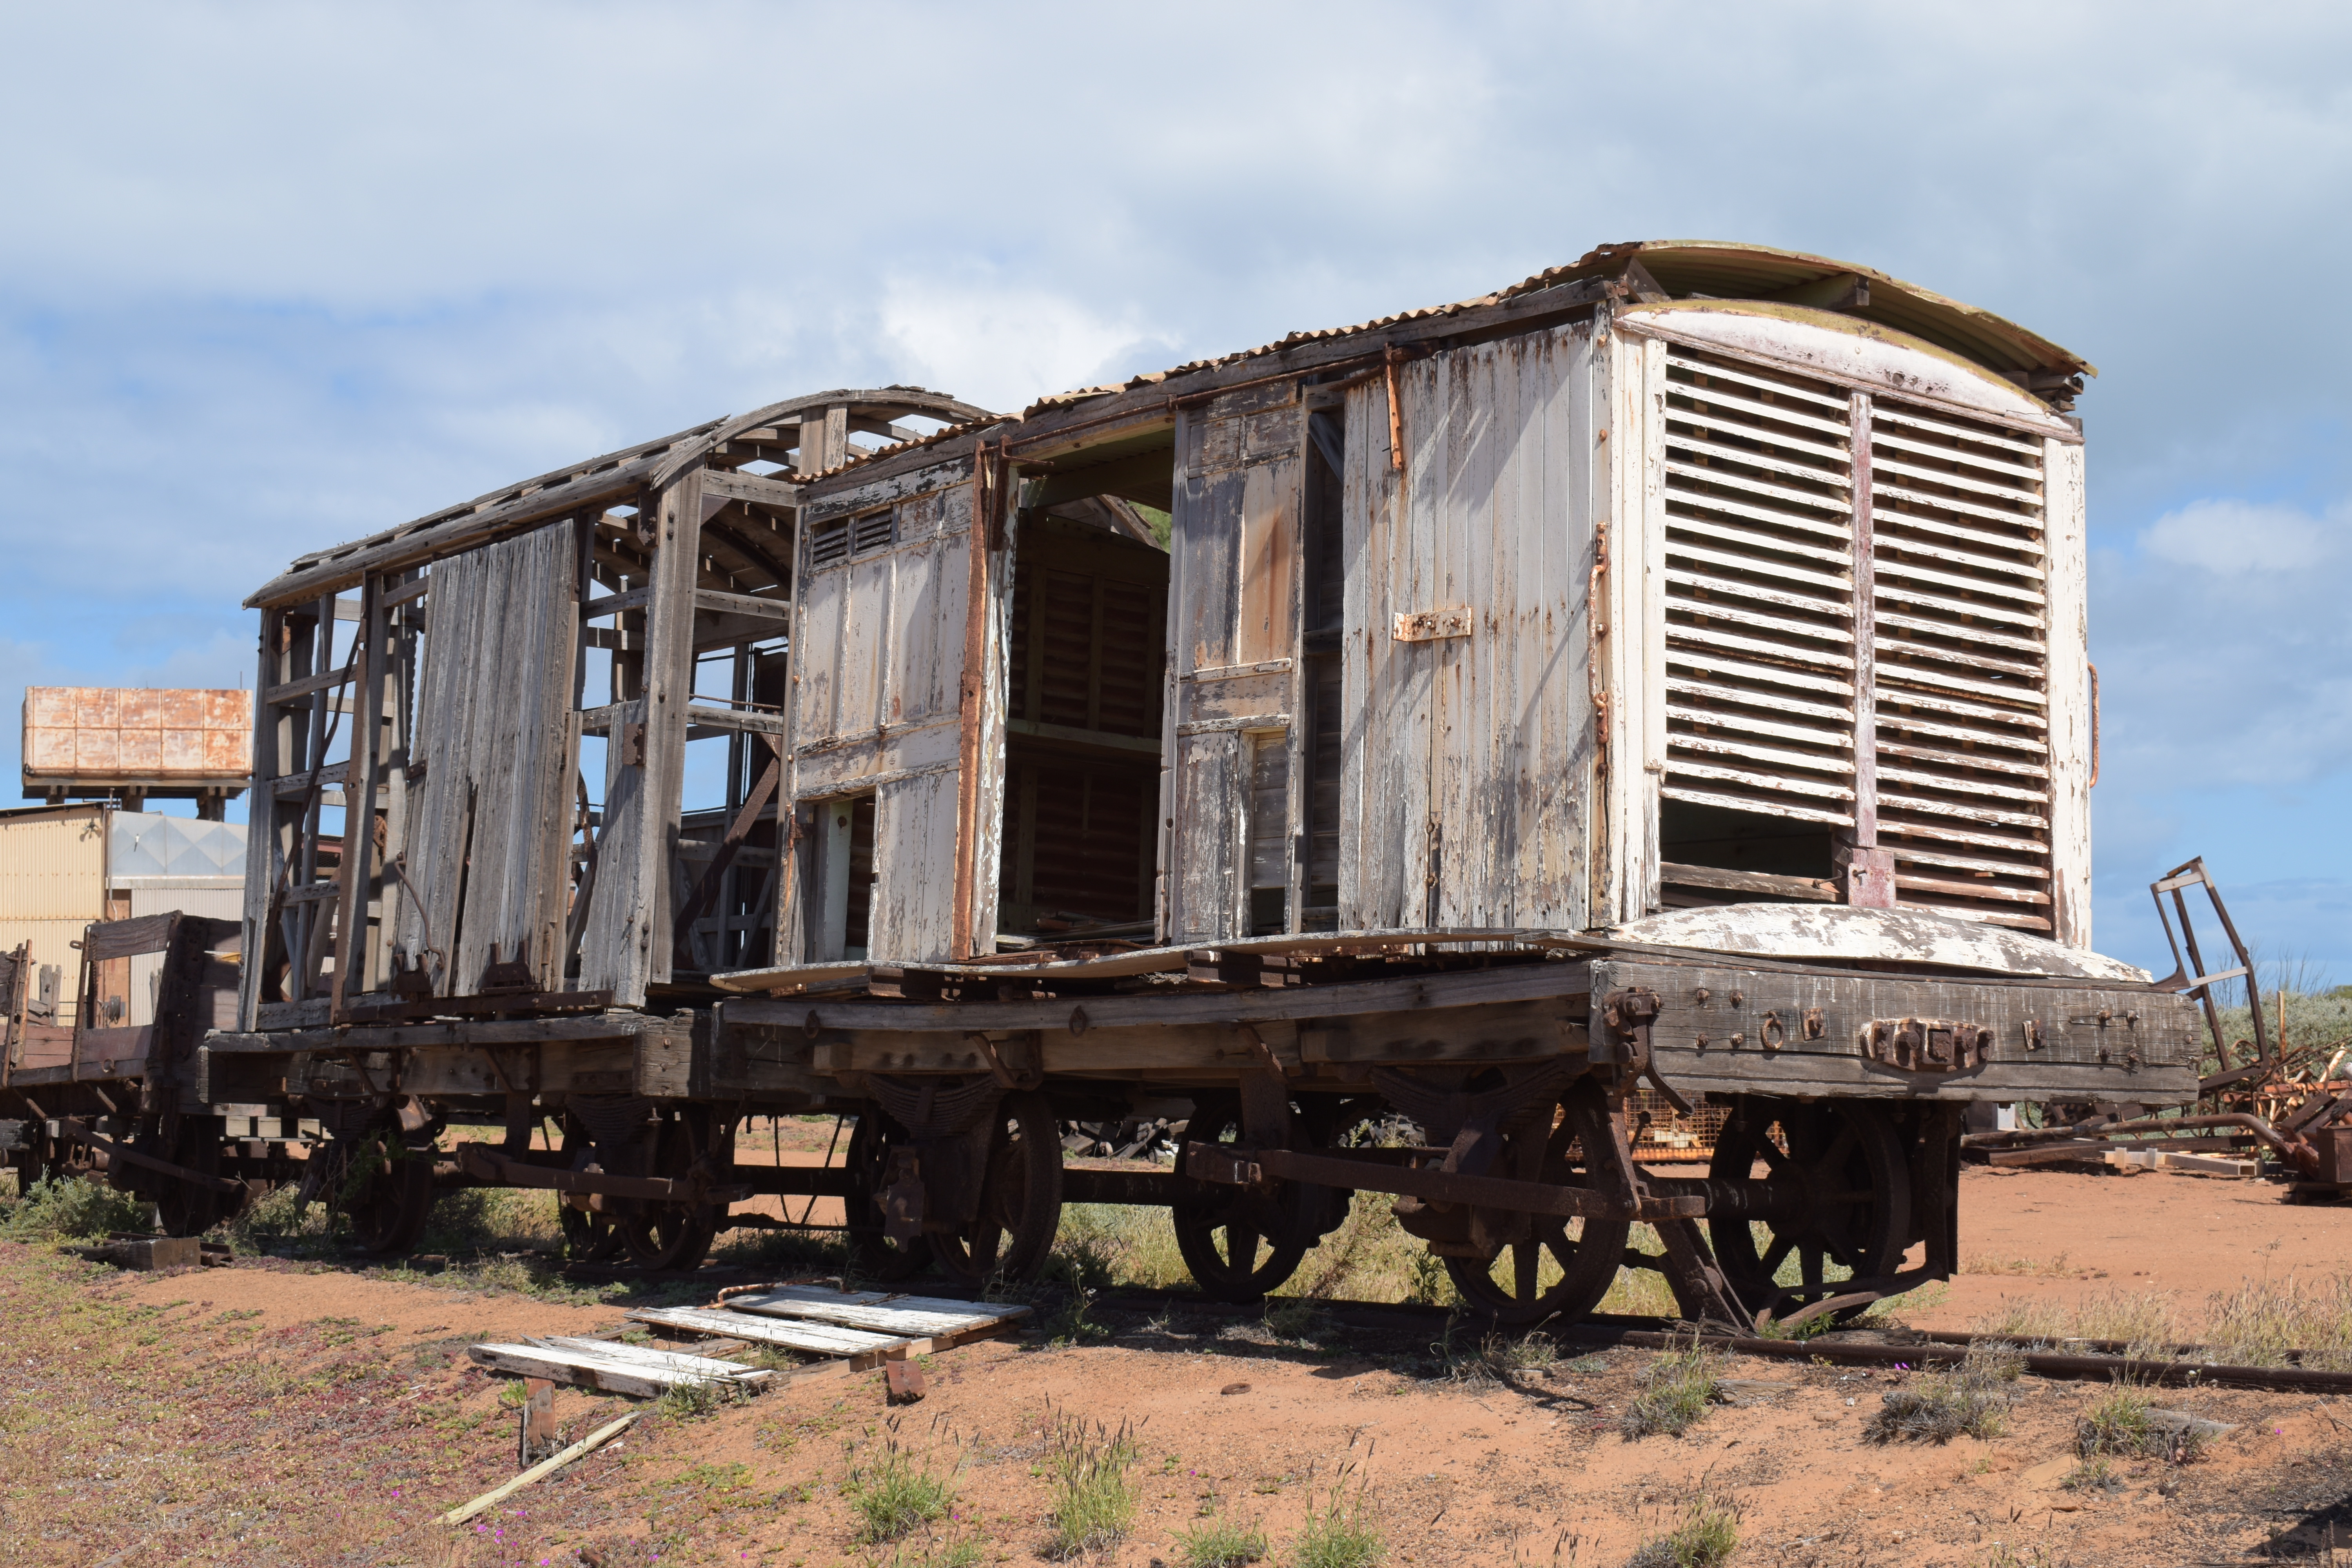
railway, carriage, old, cloud, sky, train, vehicle, plant, rolling stock, track, freight car, rolling, railroad car, wheel, landscape, locomotive, wood, motor vehicle, metal, rust, siding, freight transport, public transport, engineering, grassland, transport, wagon